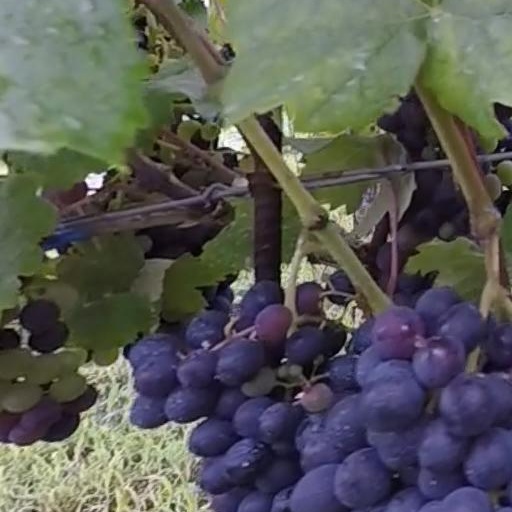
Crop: grape